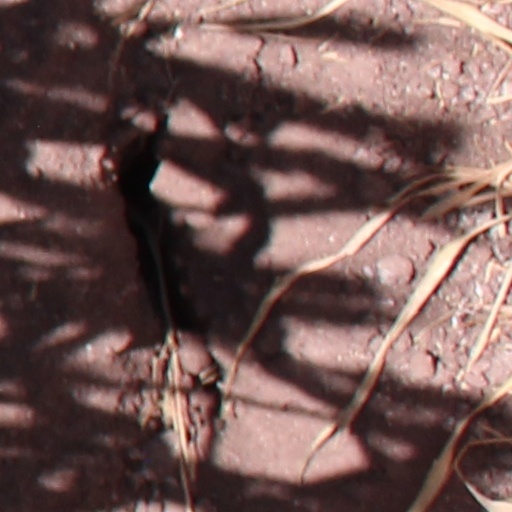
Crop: wheat